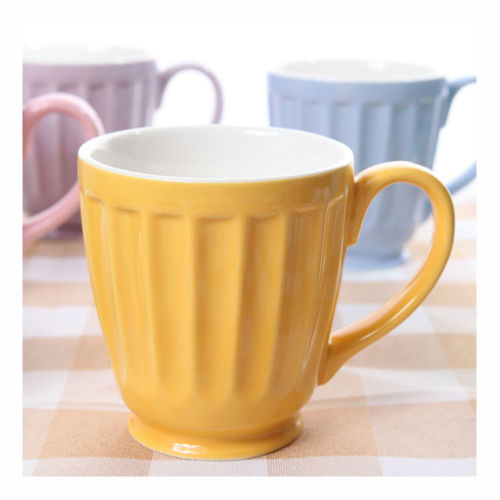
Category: mug